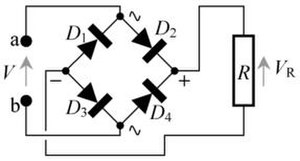
Ensretter
En diodebrokobling eller Graetz-kobling er et eksempel på en 1-faset ensretter.
Diagram med diverste bogstav- og tal-markeringer man kan henvise til i artikelteksten. Lavet under brug af MS Word (!)
En ensretter er en elektronisk komponent – eller et elektronisk kredsløb, som kun tillader strømmen at løbe en vej gennem sig. F.eks. benyttes en ensretter til at omsætte vekselstrømsenergi til jævnstrømsenergi.